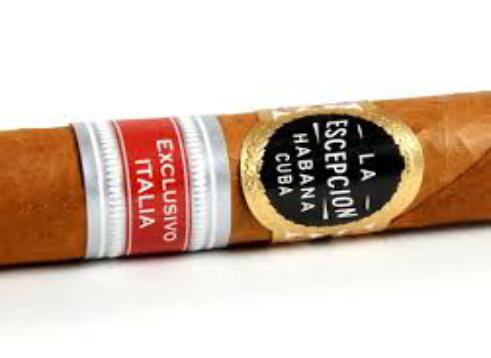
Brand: la escepicon
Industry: Necessities